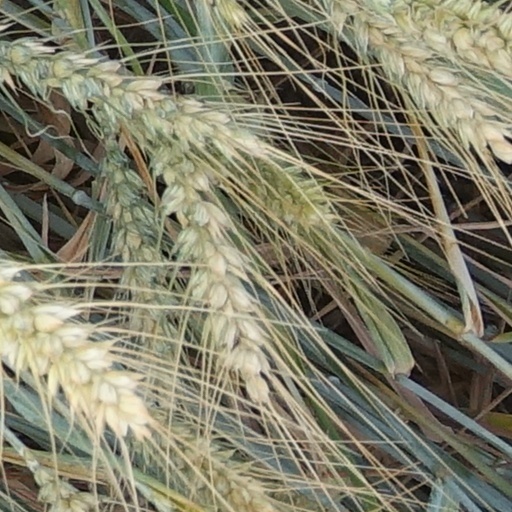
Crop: wheat